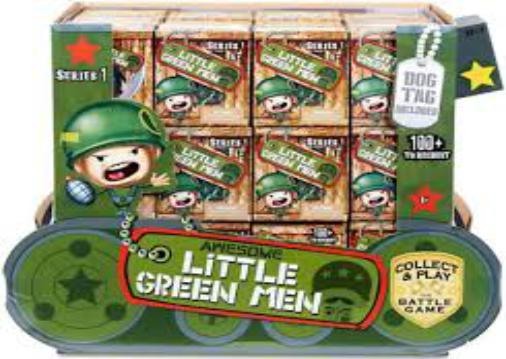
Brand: little green men
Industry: Leisure